Phil Plait

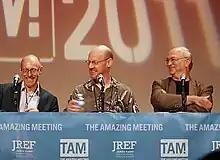
Phil Plait (center) during TAM9 in 2011, with Richard Wiseman and Joe Nickell

From 2008 to 2009, Plait served as the president of the James Randi Educational Foundation, which promotes scientific skepticism, a position he eventually stepped down from in order to focus on the ""Bad Universe"" television project. He has also been a regular speaker at widely attended science and skepticism events and conferences, such as The Amazing Meeting (TAM), Northeast Conference on Science and Skepticism (NECSS), and DragonCon. Plait writes and speaks on topics related to scientific skepticism, such as advocating in favor of widespread immunization.